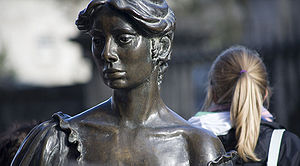
Molly Malone (statue) / Billedgalleri
"Molly Malone er en statue for enden af gågaden Grafton Street i Dublin, Irlands hovedstad. Statuen forestiller den formodentlig fiktive person Molly Malone, der er beskrevet i sangen med samme titel, også kendt som ""Cockles and Mussels"".